Light harvesting materials

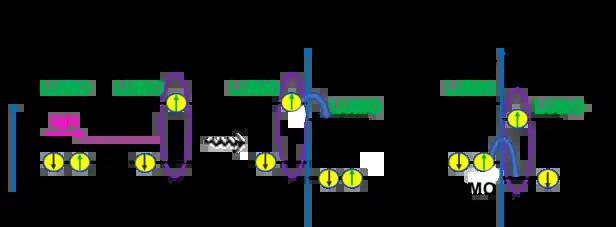

The light harvesting efficiency of energy transfer in light harvesting materials can be enhanced by either decreasing the distance between the donor and acceptor or designing a material that contains multiple antenna chromophores per acceptor (antenna effect). Förster Resonance Energy Transfer (FRET) Efficiency corresponds to the light harvesting efficiency and is determined by the spectroscopic properties of dyes/pigments or chromophores and the distances between the donor and acceptor; the limitations of FRET can be overcome by enhancing the antenna effect through modifying the stoichiometry of the electron donor, transmitter, and acceptor.